Play (Namie Amuro album)

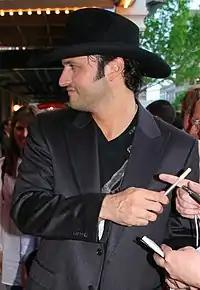
Amuro's song "Violet Sauce" was included in Robert Rodriguez's (pictured) 2005 film "Sin City".

Four singles were released to promote "Play". The double A-side single "White Light" was released as the album's lead single on November 16, 2005, through Avex Trax. Despite its commercial release, "White Light" did not appear on the track list for "Play", and was later added to Amuro's greatest hits album "Best Fiction" (2008). The single peaked at number seven on the Oricon Singles Chart, and was certified gold by the Recording Industry Association of Japan (RIAJ) for exceeding 100,000 unit shipments. The albums second A-side singles, "Can't Sleep, Can't Eat, I'm Sick/Ningyo," was released on May 17, 2006, through Avex Trax. The latter track, like its predecessor, was not included on the "Play" track list. The single peaked at number two on the Oricon Singles Chart, and was certified gold in Japan.